Bernie Grant Arts Centre

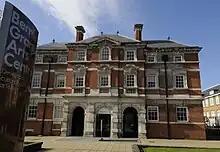

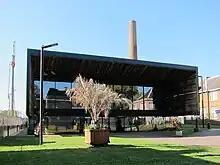
The rear entrance

The Bernie Grant Arts Centre (BGAC) is a £15 million purpose-built multi-arts centre, which includes a 274-seat auditorium, studio/rehearsal space, café/bar, enterprise centre and open spaces. It is located next to the Town Hall in Tottenham, North London. The centre was designed by Ghanaian-British architect David Adjaye and opened in September 2007.